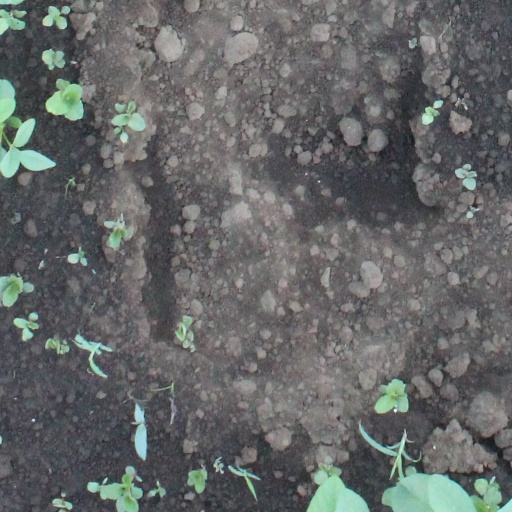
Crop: soybean